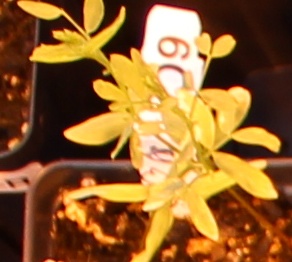
Label: Lentil